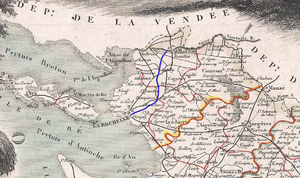
Le Canal de Marans à La Rochelle sur une carte Levasseur de 1852 (tracé en bleu) (Charente-Maritime - France).
Le Canal de Marans à La Rochelle, situé en Charente-Maritime, est appelé également canal de Rompsay en arrivant à La Rochelle.